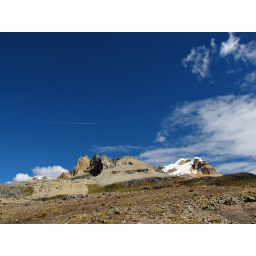
A view of the mountains and airplane from the Huayhuash Pass on the Huayhuash trek in Peru